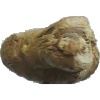
Label: Ginger Root 1